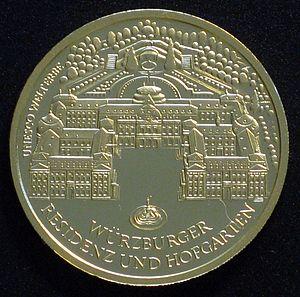
Dietrich Dorfstecher, né à Kreckow le 11 février 1933 et mort le 30 mai 2011, est un dessinateur et médailleur allemand.